Dzanga-Sangha Special Reserve

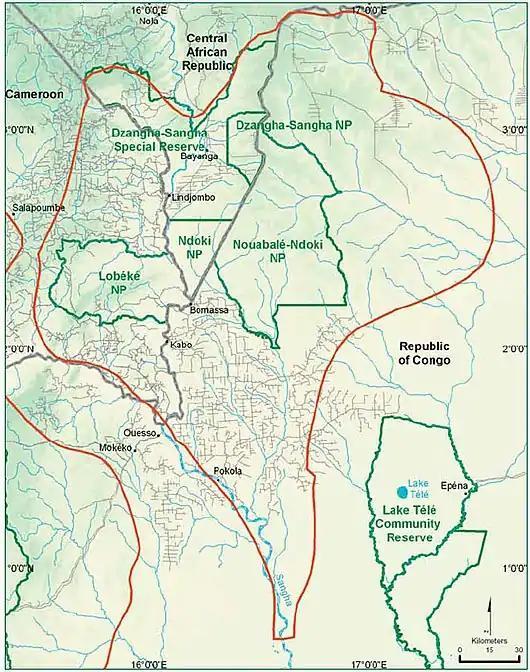
The Sangha Tri National Landscape. The park is labelled.

Dzanga-Sangha Forest Reserve lies in the extreme southwest of the Central African Republic, bordering Cameroon to the southwest and Republic of Congo to the southeast. The park consists of nearly of tropical moist forest, much of which is relatively intact. Combined with its sister reserves, Lobéké National Park in Cameroon and the Nouabalé-Ndoki National Park in the Republic of Congo, this rainforest is the second largest on Earth. The main river running through the reserve is the Sangha River, and the tri-park basin area is often referred to as the Sangha River Tri-national Protected Area (STN).